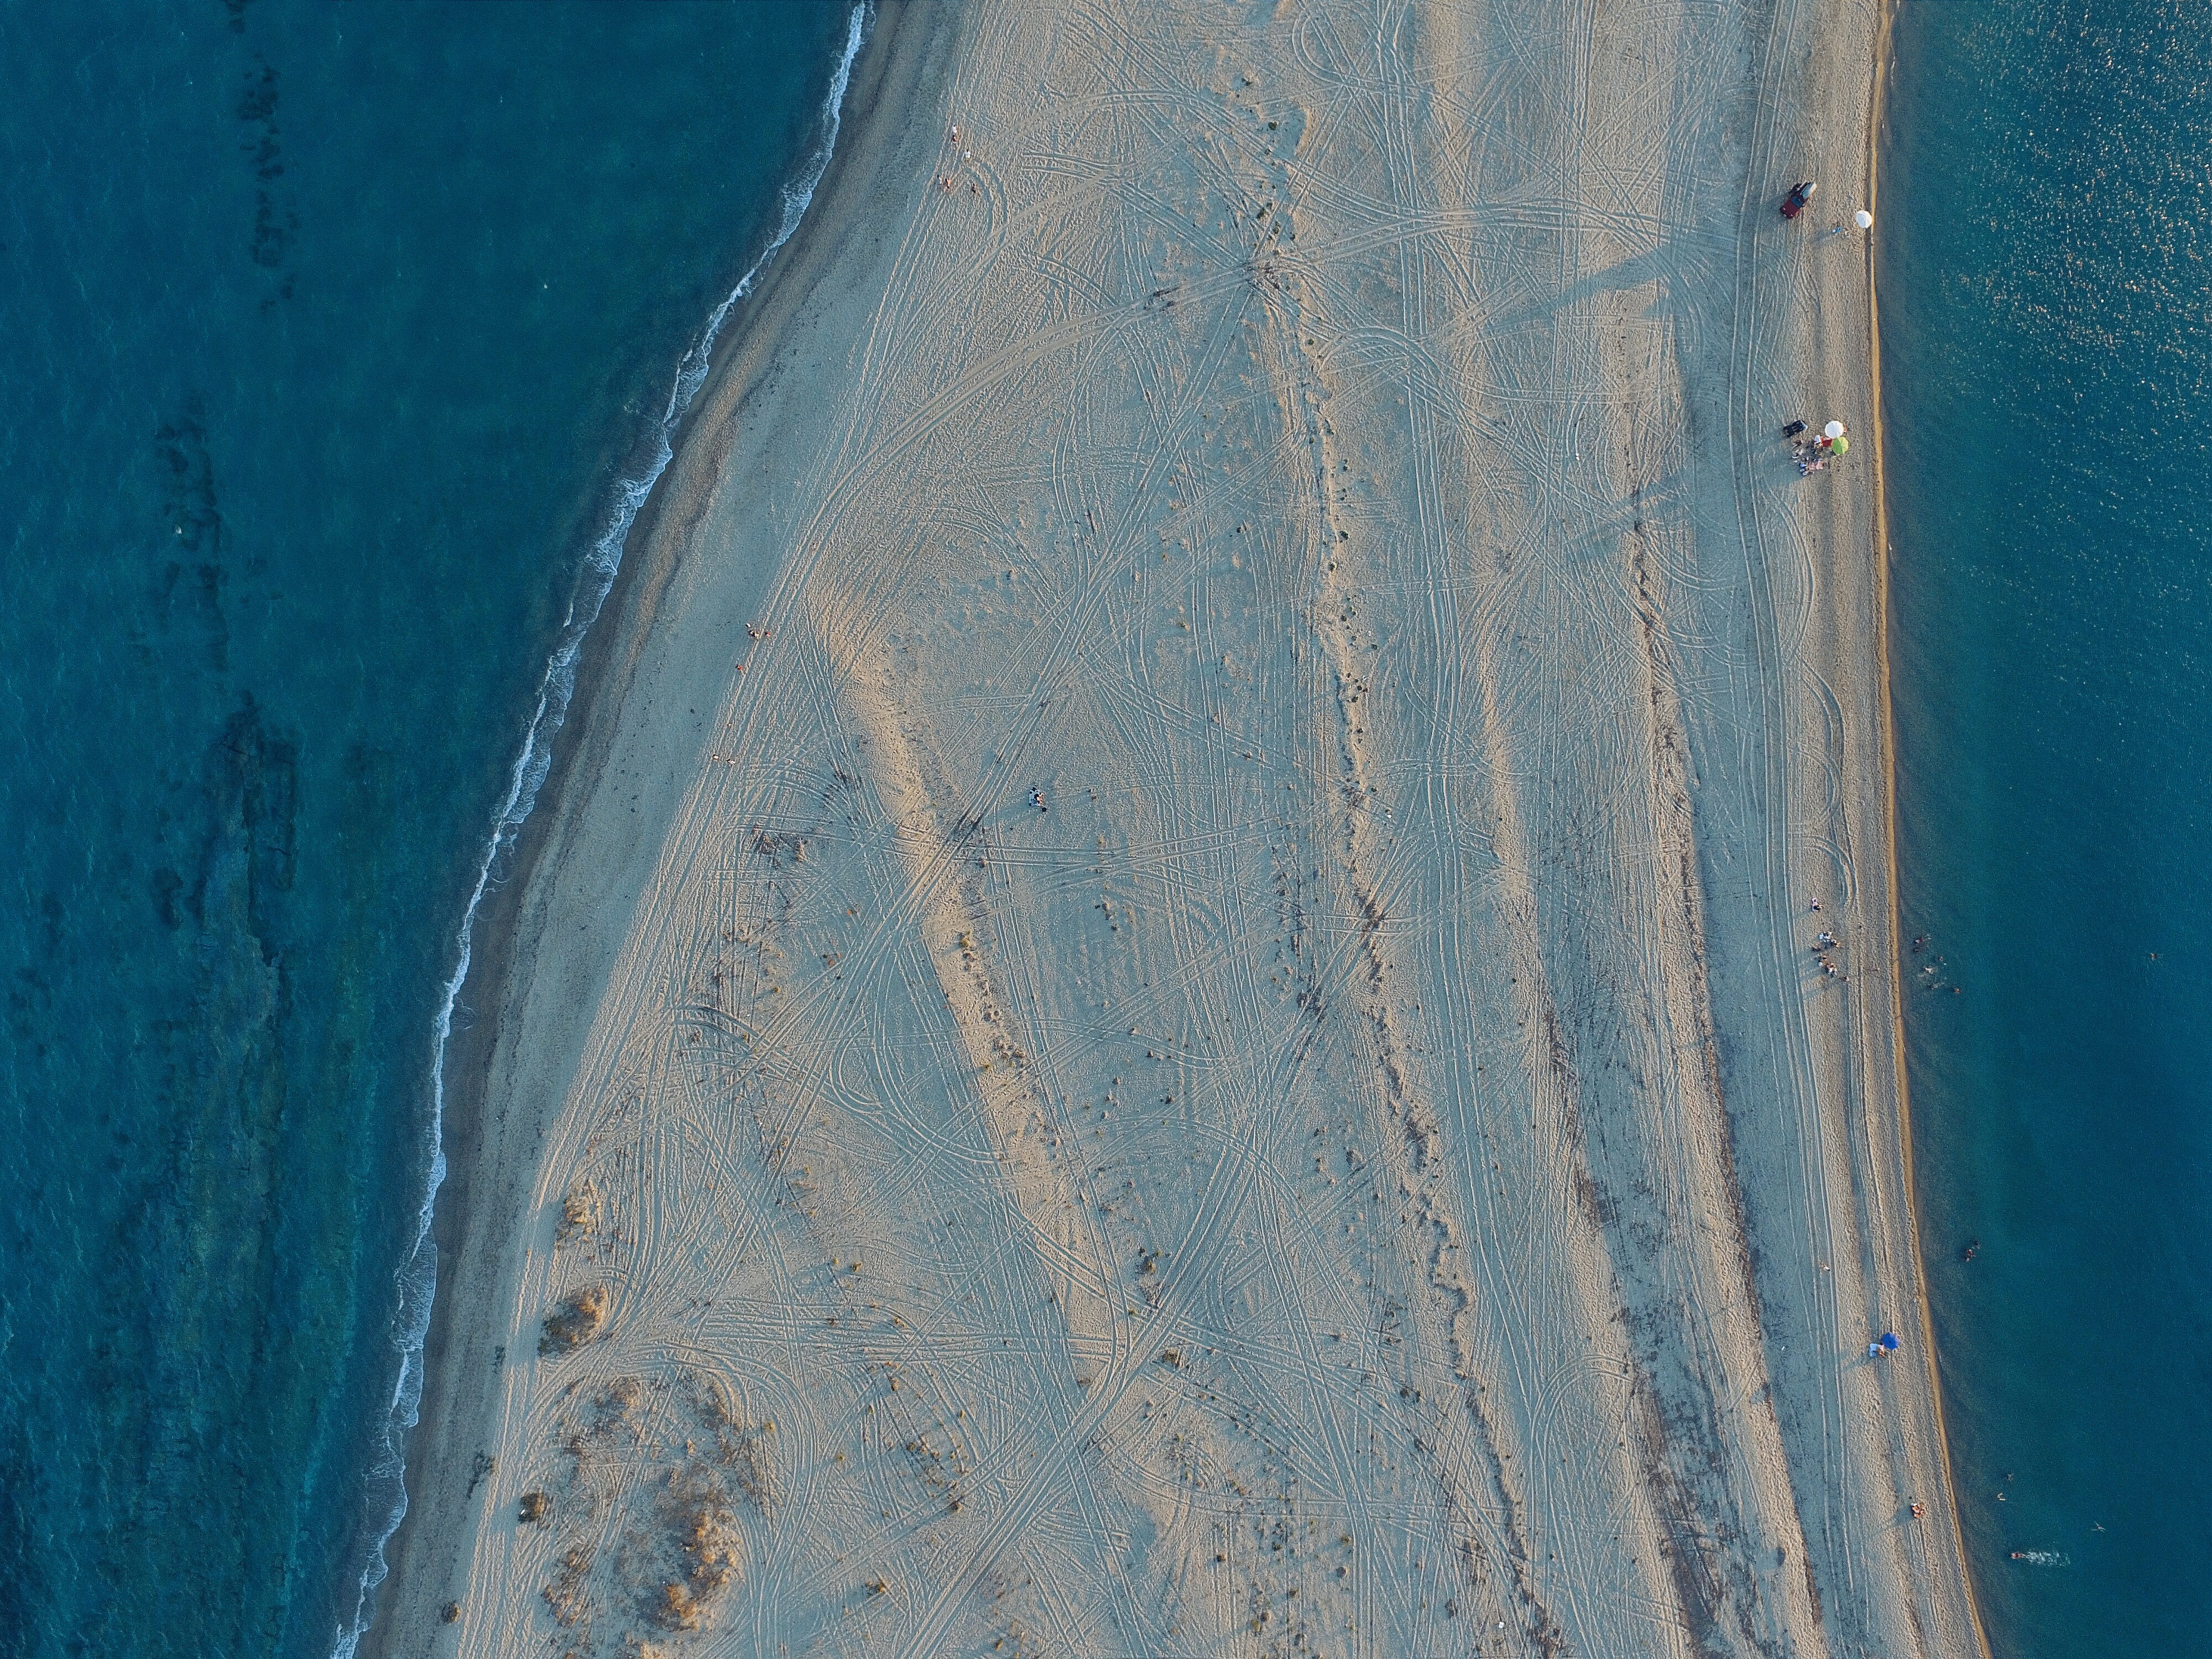
beach, sea, water, sand, ocean, wave, underwater, reflection, blue, aerial view